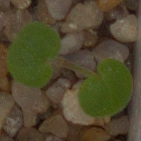
Label: smallflowered_cranesbill